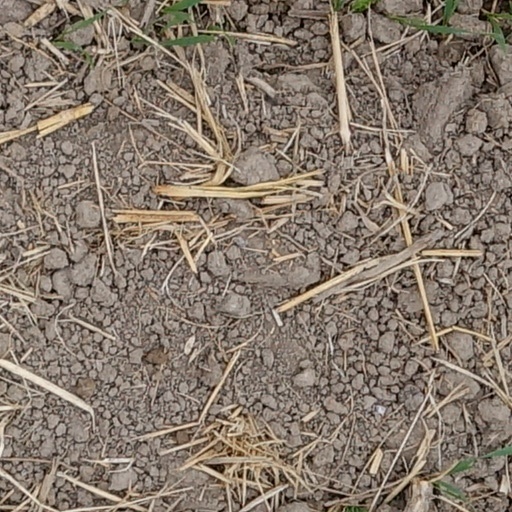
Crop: wheat